Young Americans (1967 film)

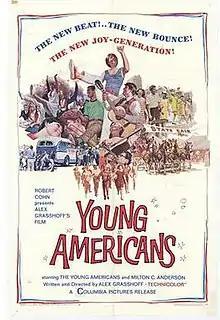

Young Americans is a 1967 American documentary directed by Alexander Grasshoff. It follows the Young Americans choir as they travel and perform across the United States. The film won the Academy Award for Best Documentary Feature in 1969, but the award was later revoked because the film had been released in 1967, making it ineligible. It remains the only documentary to have had its Oscar rescinded (the award was given to runner-up "Journey into Self"). Actress and singer Vicki Lawrence, later known for "The Carol Burnett Show", appears in several musical numbers.